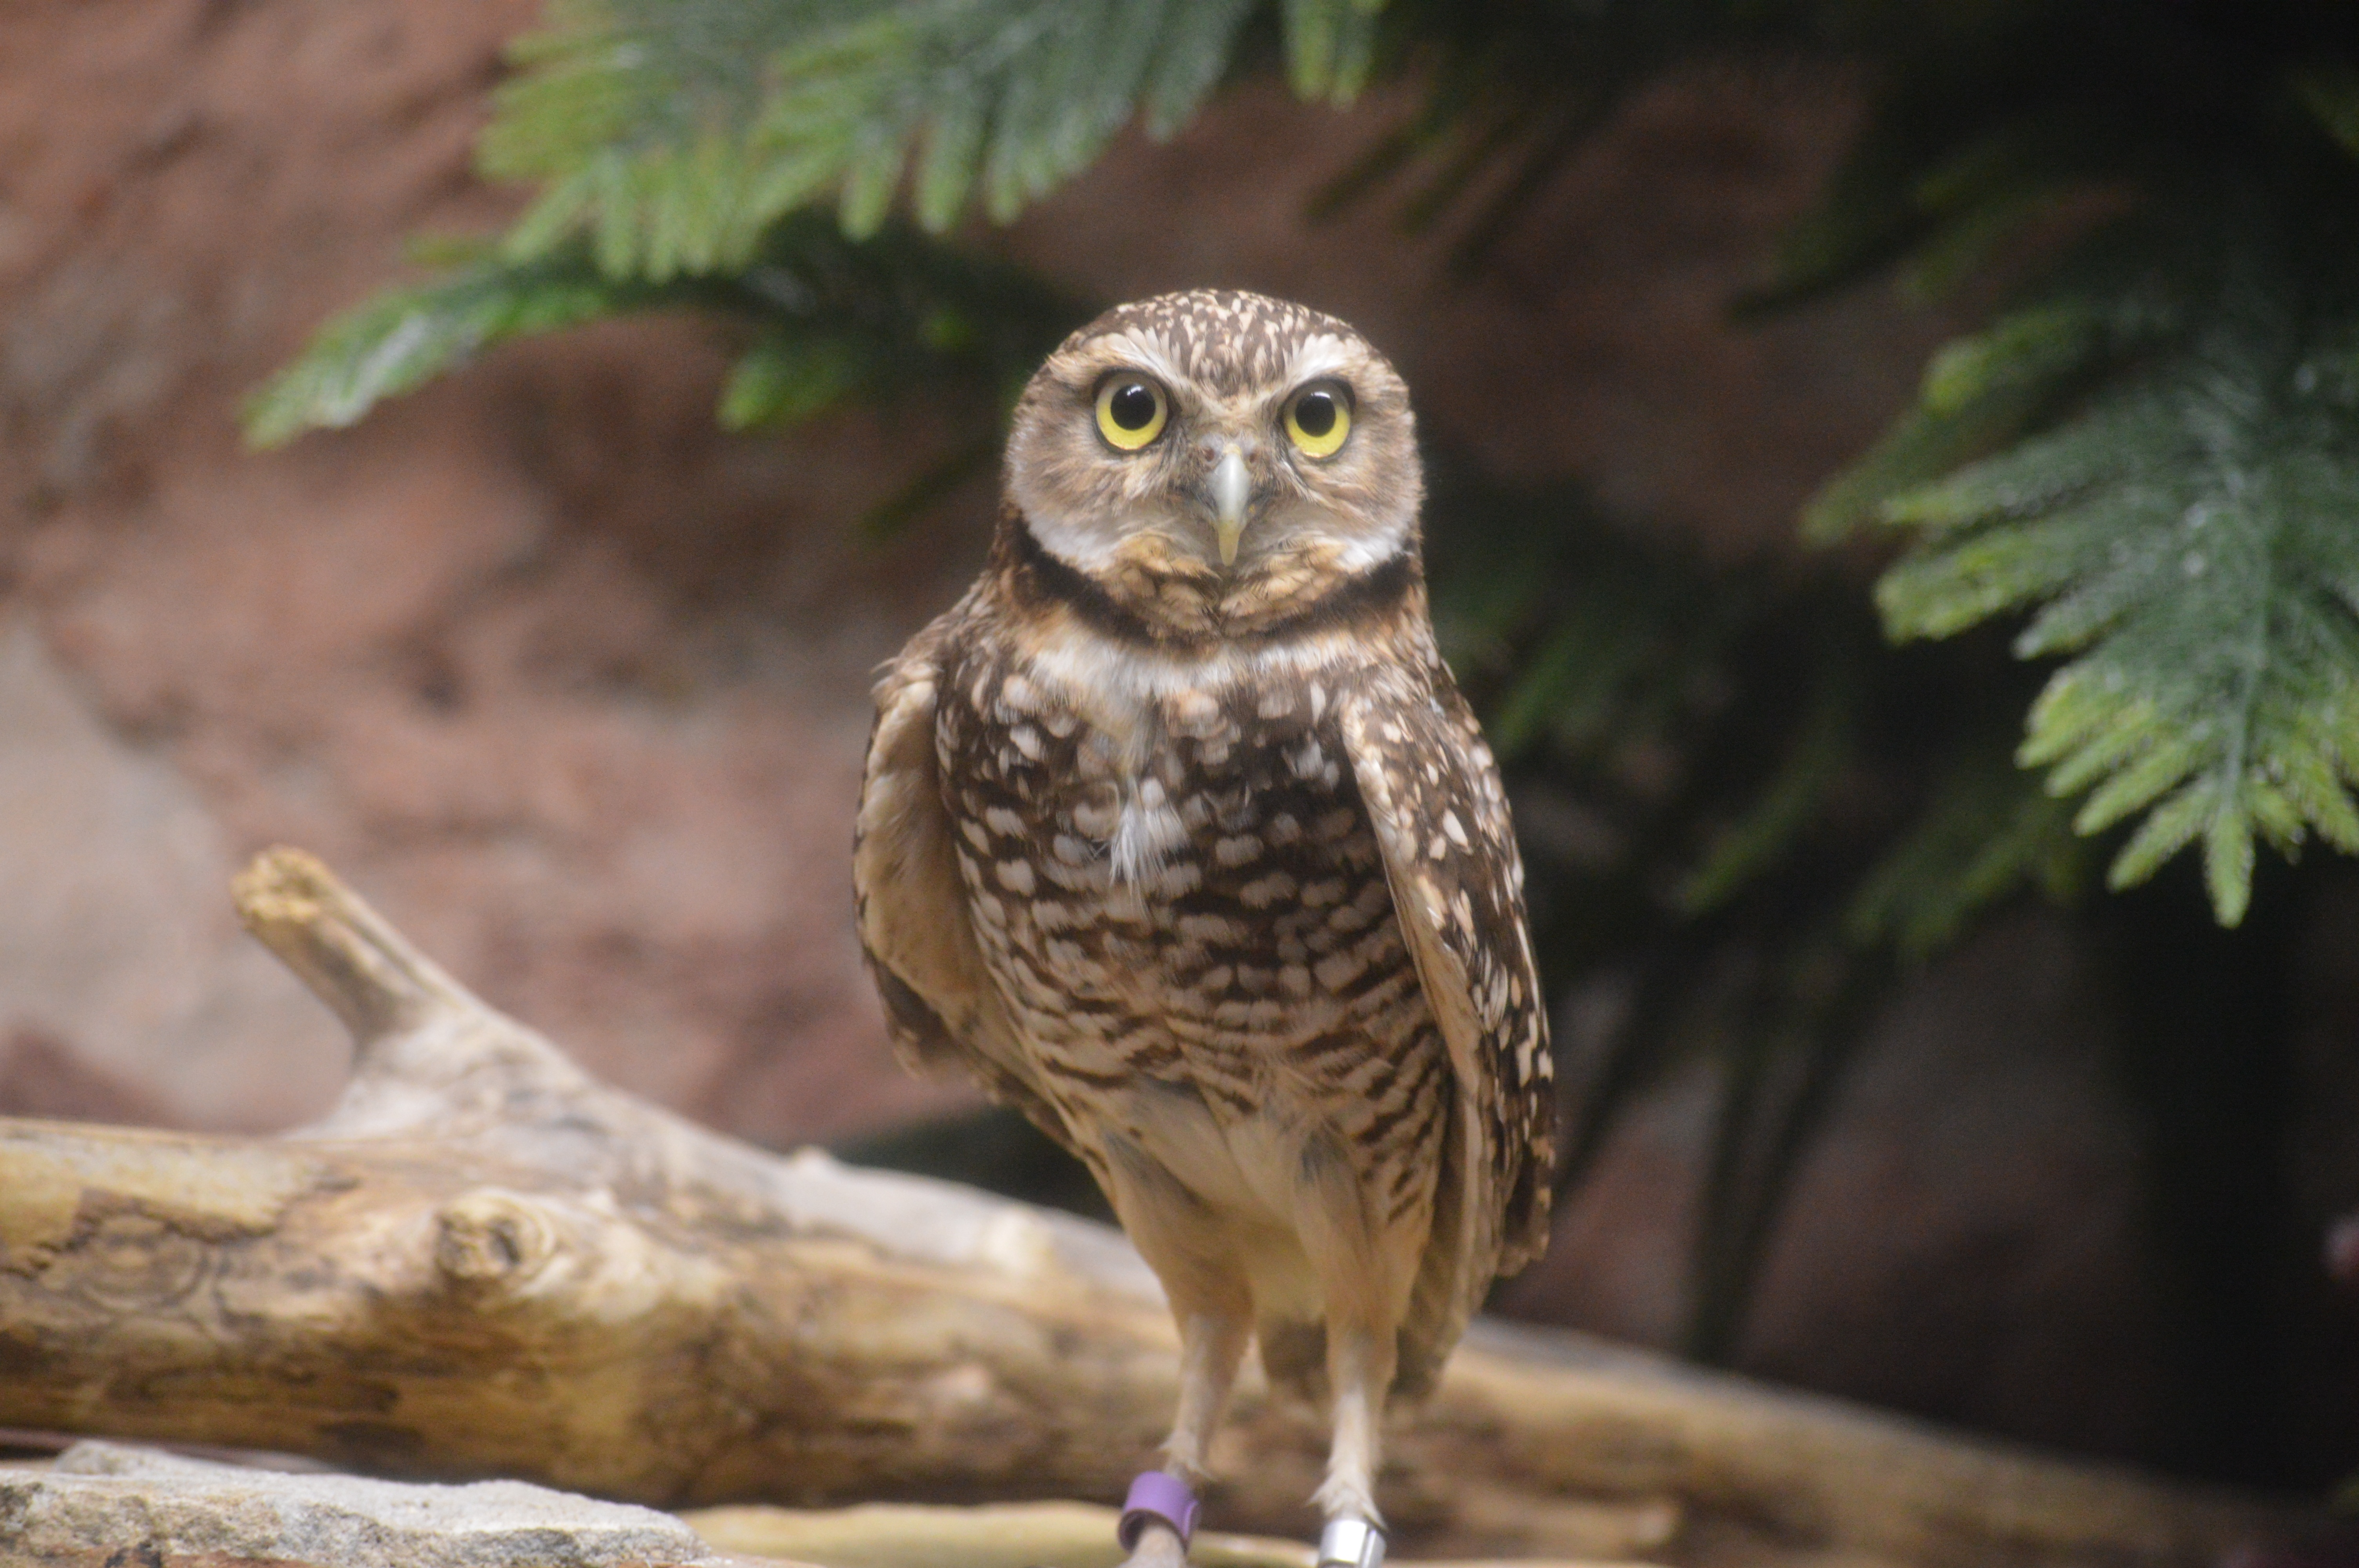
bird, wildlife, beak, owl, feather, fauna, bird of prey, outdoors, spotted, eyes, wings, vertebrate, hunter, nocturnal, falcon, perched, speckled